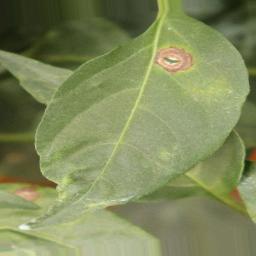
Label: cercospora